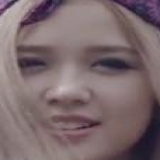
ca sĩ Suni Hạ Linh